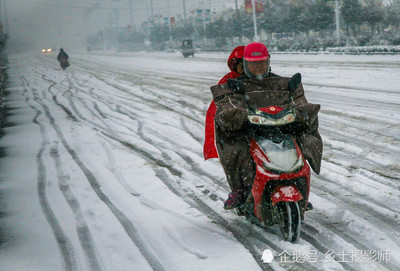
Weather: snow or frosty